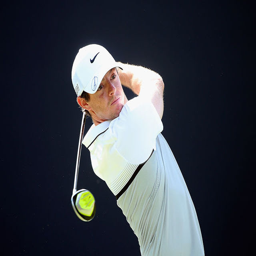
in golf , what is it called when you score three under par on a hole ?